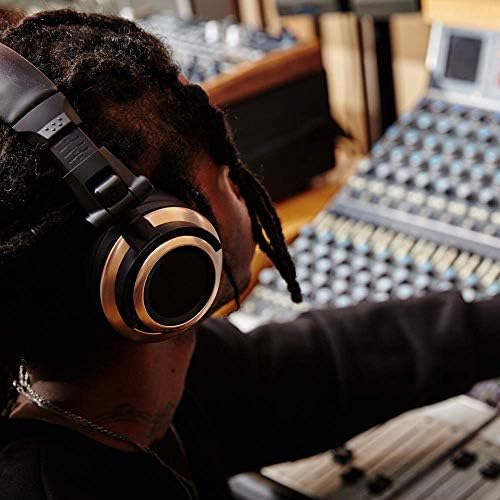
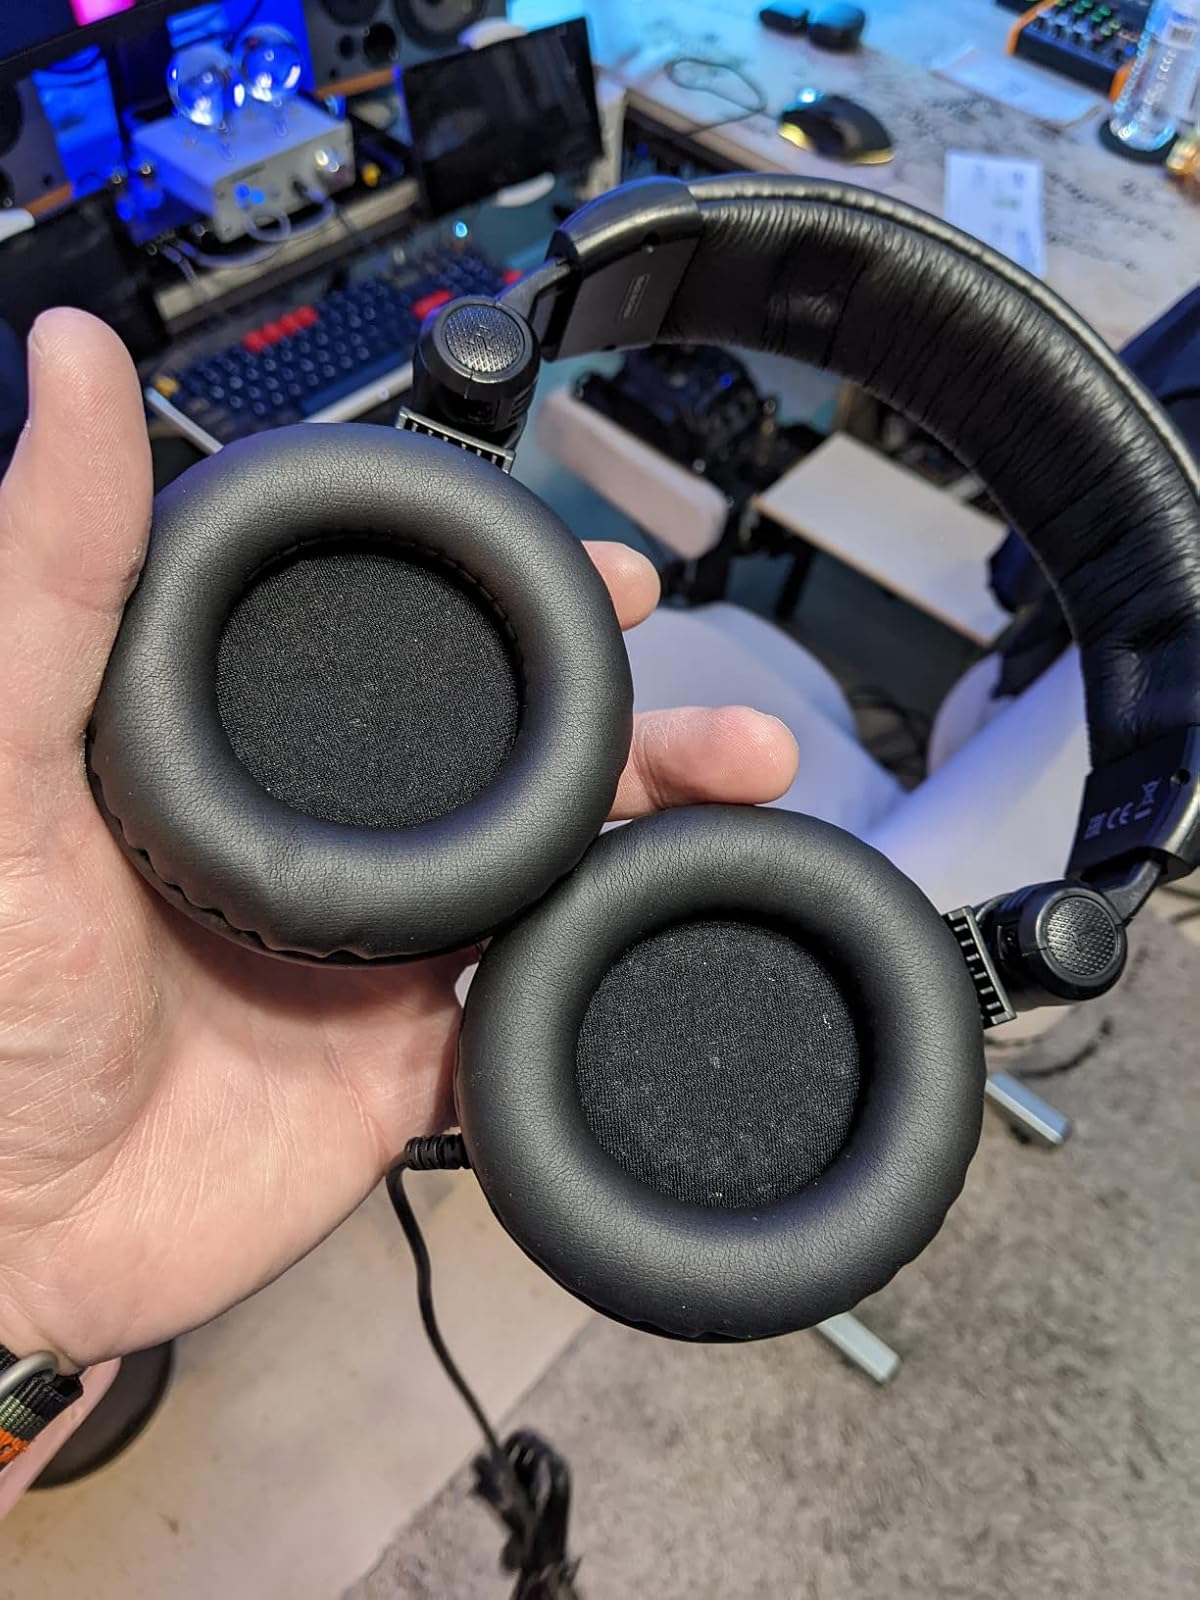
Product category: headphones
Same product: no